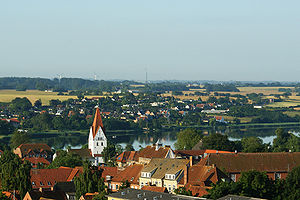
Haderslev Dam / Omgivelser og adgang til Haderslev Dam
Spejlblank dam optaget om morgenen, set fra nord og med Sct. Severin Kirkes tårn og spir ved dammens østende
Haderslev Dam er en sø vest for fjordbyen Haderslev i Sønderjylland. Byen er opstået på en stor banke af aflejret sand og ligger således midt mellem dammen og Haderslev Fjord.